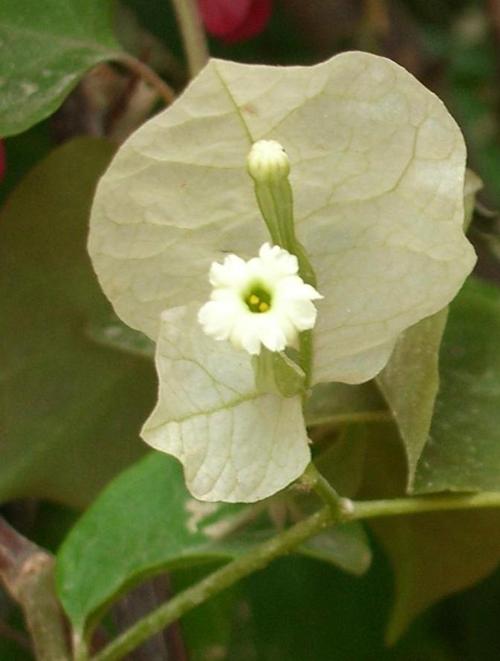
Label: bougainvillea